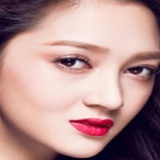
ca sĩ Bảo Anh